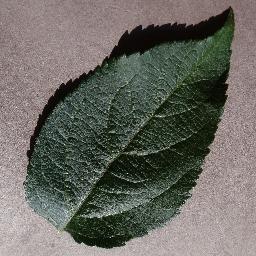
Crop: apple
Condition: healthy